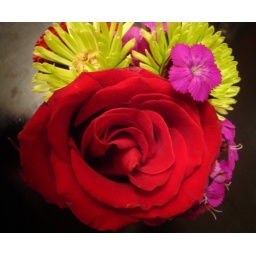
The Filipino restaurant by my house always has nice but simple flowers on their tables